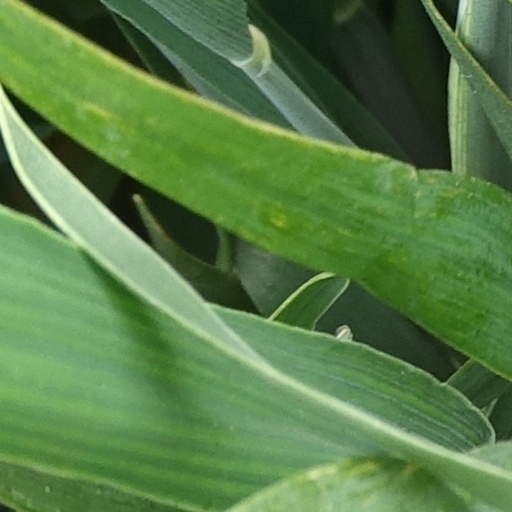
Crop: wheat